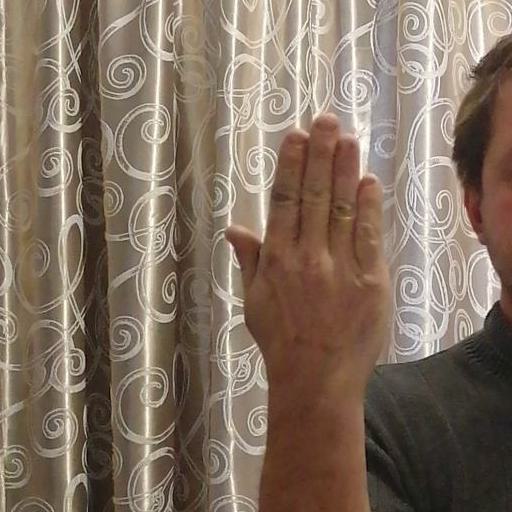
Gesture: stop_inverted